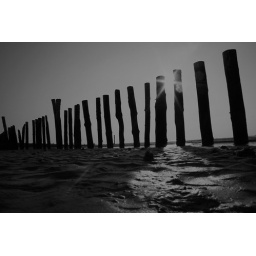
West wittering beach West Sussex breakwater poles in black and white